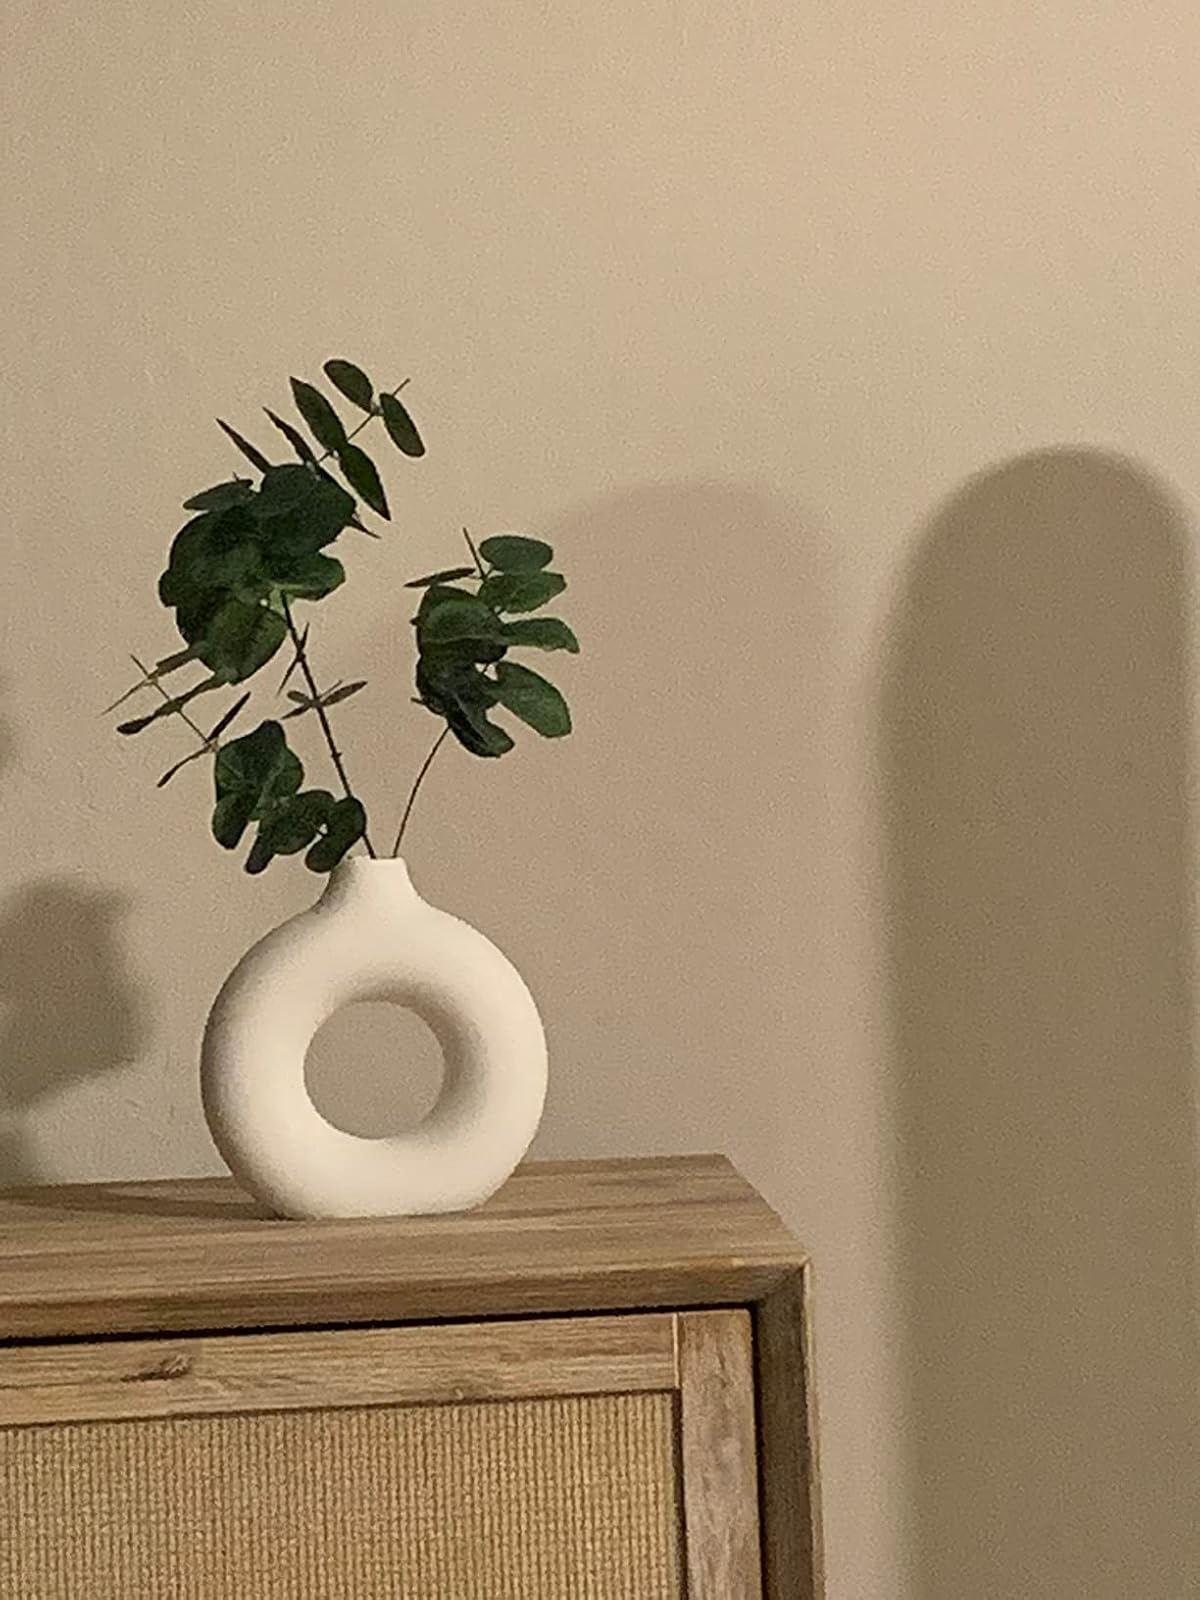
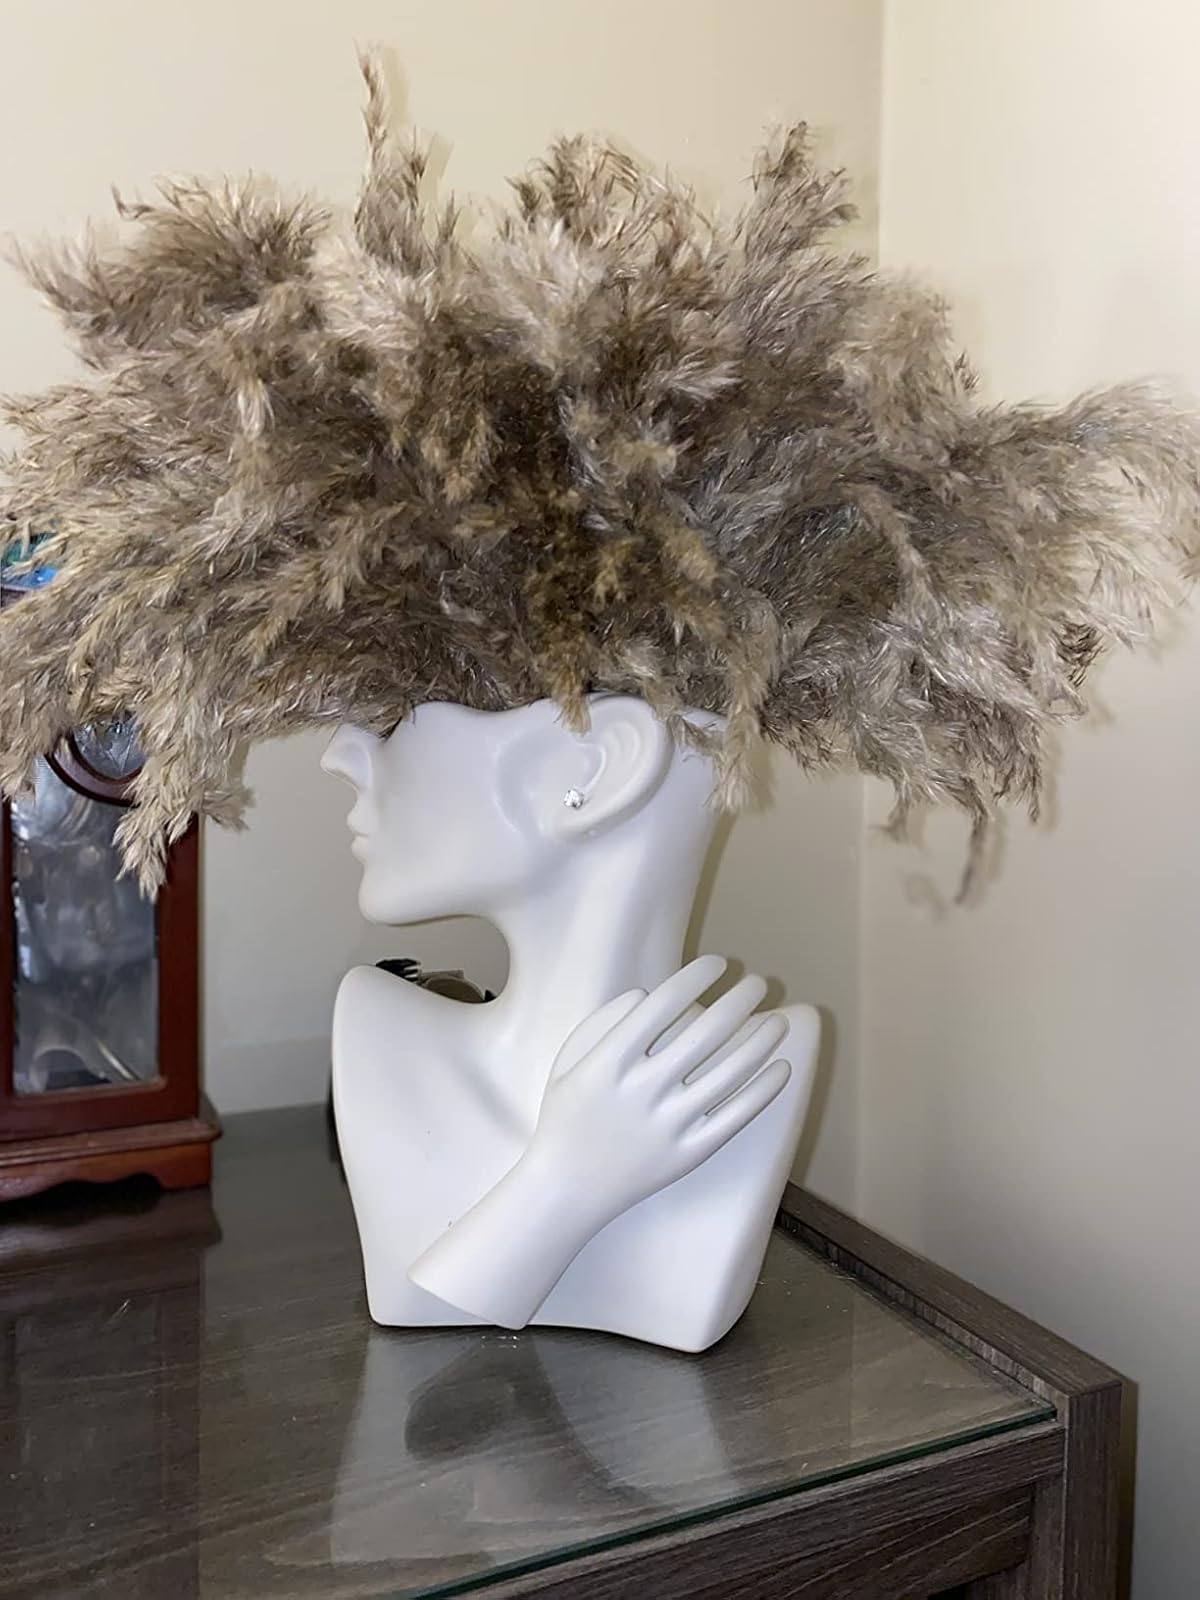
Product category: vase
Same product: no